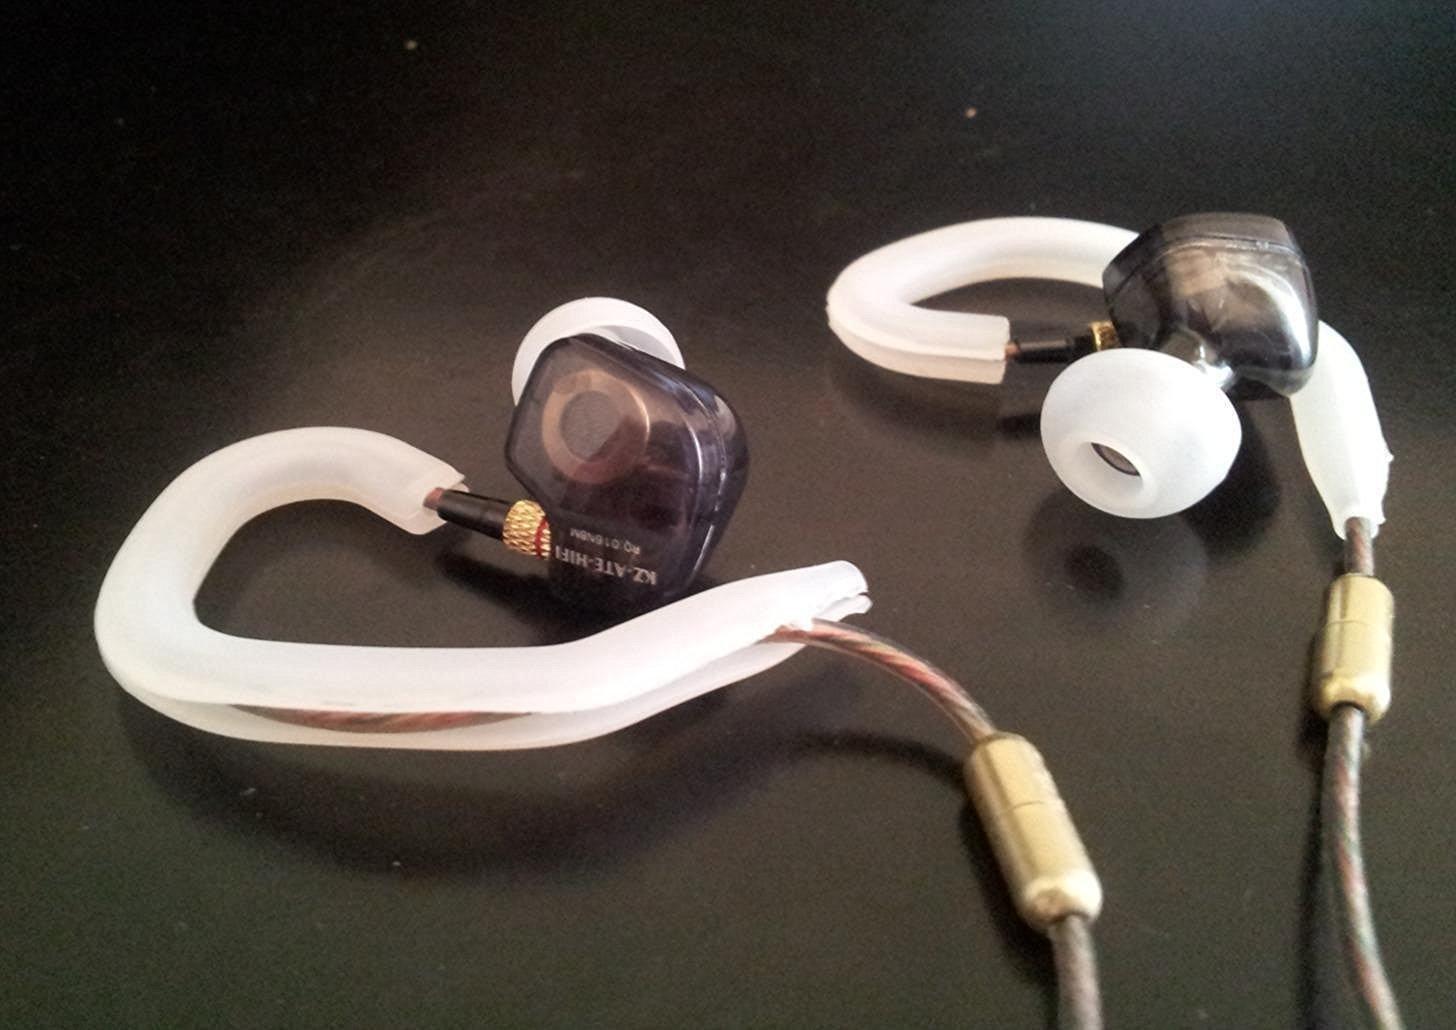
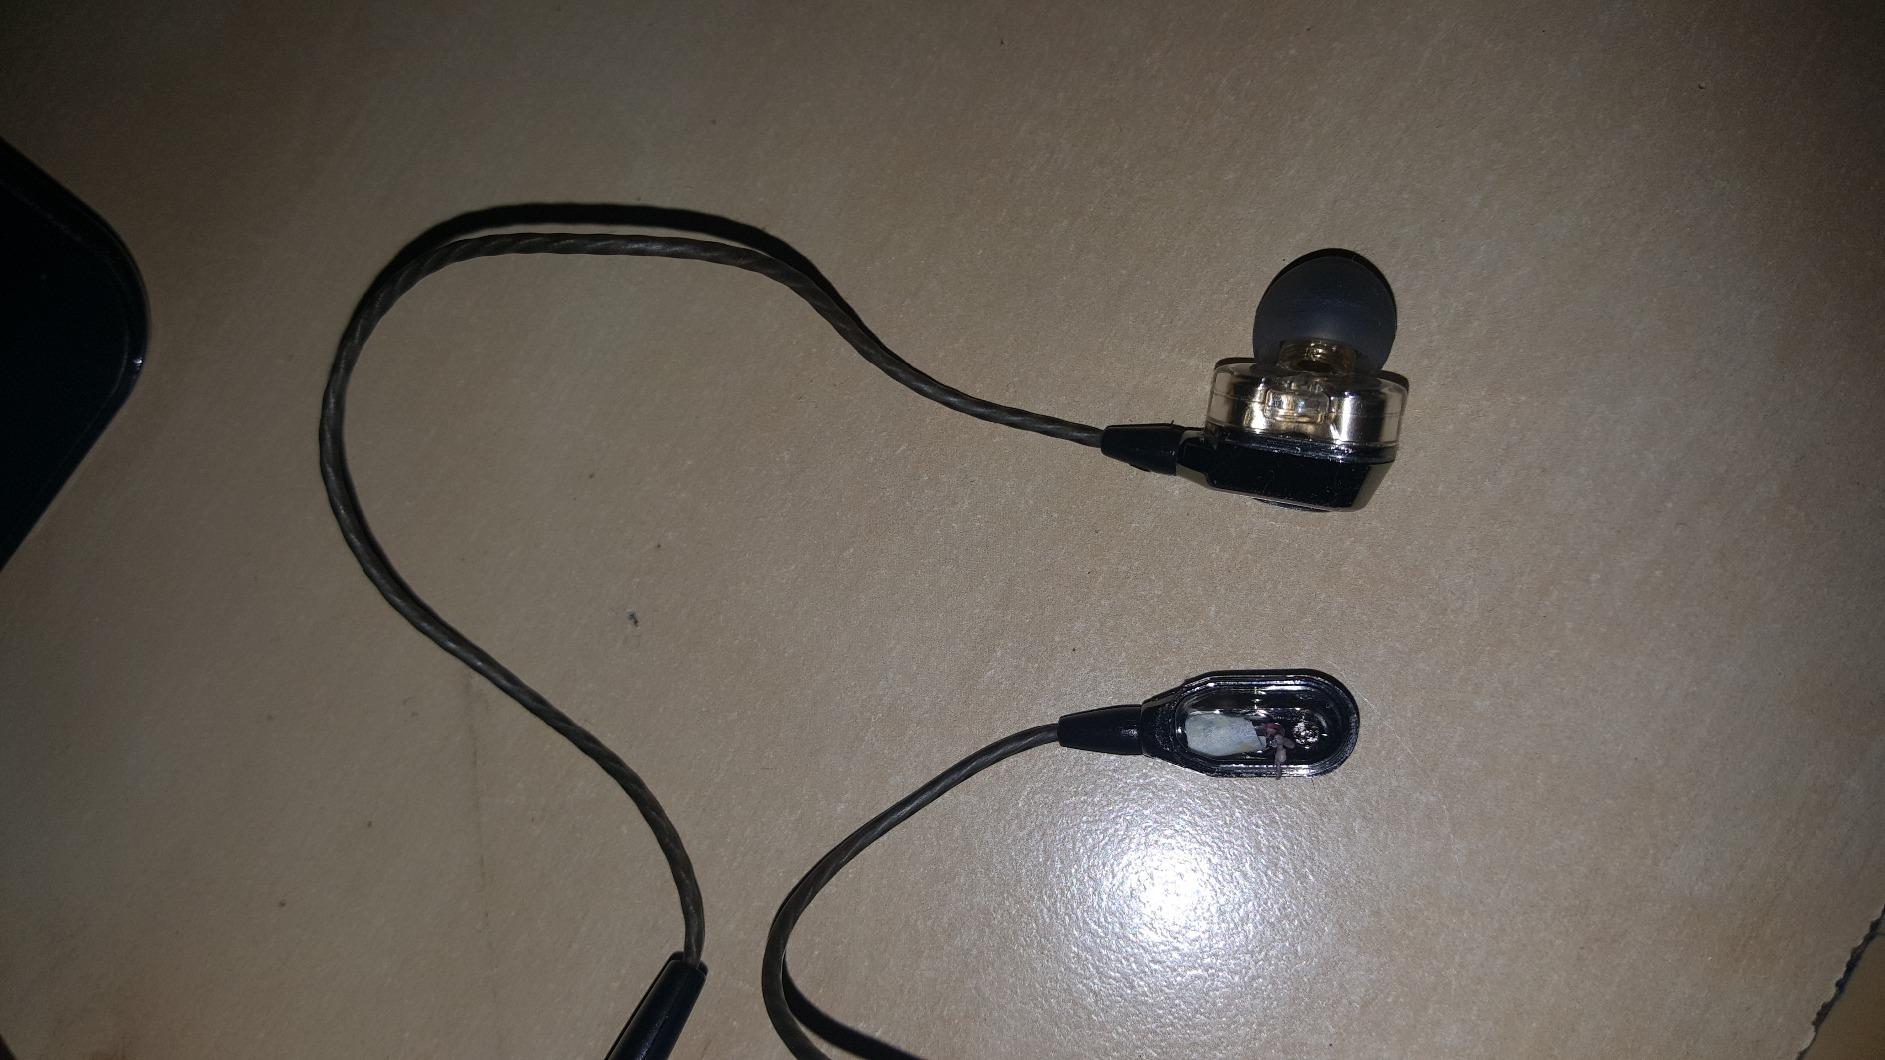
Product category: headphones
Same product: no